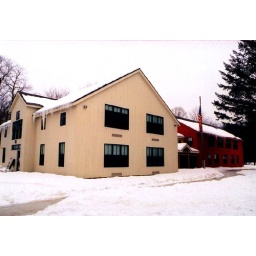
New construction of a classroom and administrative building for The Bement School in Deerfield, MA.